Healthcare in Chennai

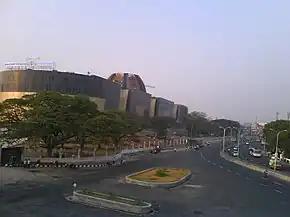

As of 2012, the city had an estimated 12,500 hospital beds, of which only half is used by the city's population with the rest being shared by patients from other states of the country and foreigners. It is estimated that the number of beds in multi-specialty hospitals in the private sector in the city is in the range of 5,000 beds, whereas in the public sector it is over 6,000 beds. This works to 2.1 beds per 1,000 population against the national average of less than 1 bed per 1,000 population, making the city better than other cities in the country, viz., Delhi (1.4), Mumbai (0.8), Kolkata (0.8), Hyderabad (1.5) and Bangalore (2.1). However, this still does not fulfil World Health Organization norms of three beds per 1,000 persons. By mid-2012, with the addition of at least 3,000 beds in four leading hospitals in the city, the private hospital sector in the city is expected to increase its bed strength by nearly 25 percent. As of 2019, four government hospitals have pay wards, namely, Rajiv Gandhi Government General Hospital (198 beds), Institute of Obstetrics and Gynaecology and Government Hospital for Women and Children (46 beds), Government Kasturba Gandhi Hospital for Women and Children (32 beds), and Gastrointestinal Bleed Centre of Government Stanley Medical College Hospital (58 beds). The occupancy rates in these pay wards was 90 to 100 percent.